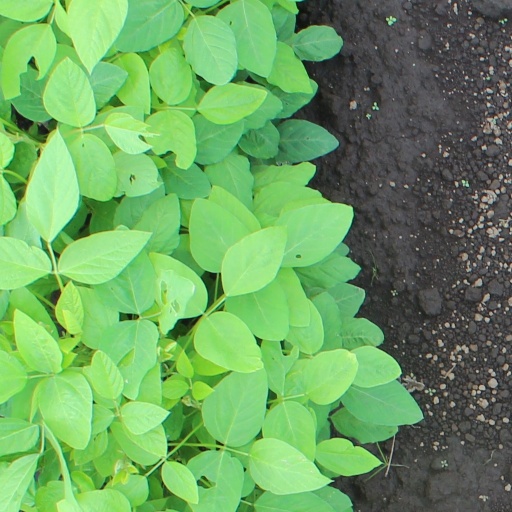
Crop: soybean